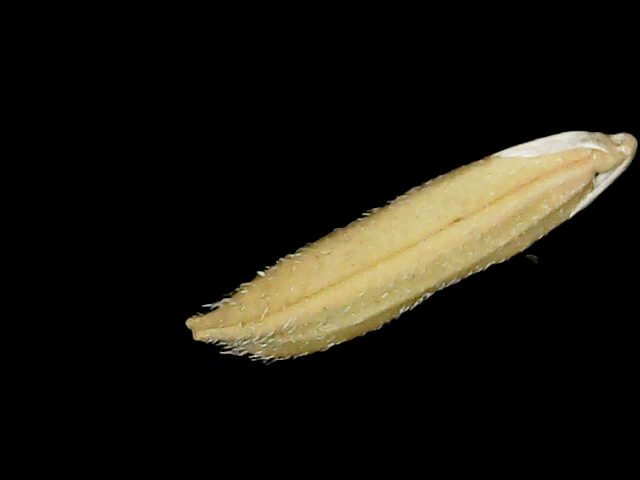
Rice variety: Binadhan14